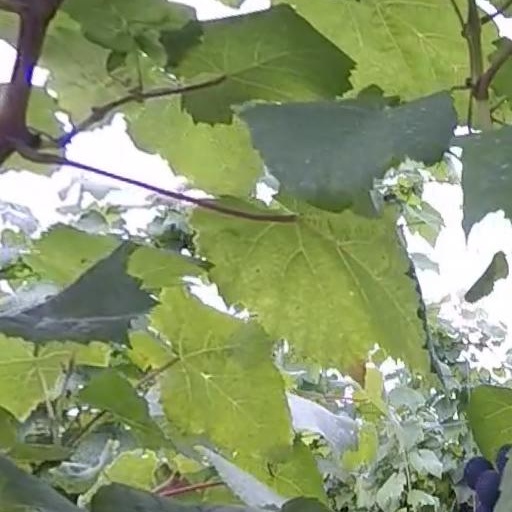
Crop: grape